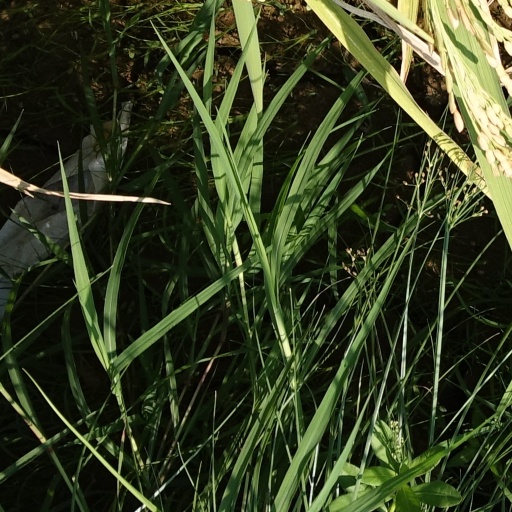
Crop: rice